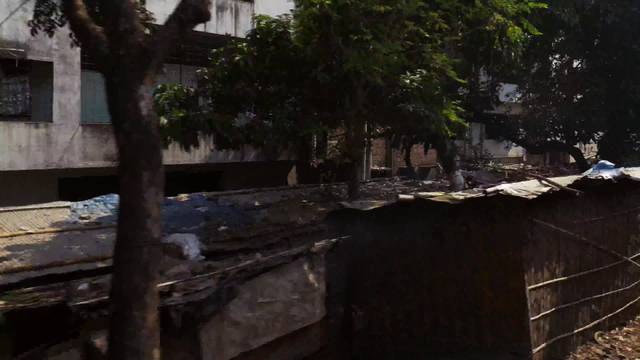
Region: Bangladesh
Coordinates: 23.811, 90.404